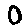
Label: 0